Hawk and Dove

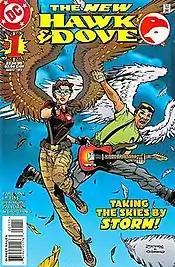
Hawk and Dove: Sasha Martens and Wiley Wolverman.

In 1988, a new "Hawk and Dove" miniseries written by Karl Kesel and Barbara Kesel reintroduced the duo. This series places a woman named Dawn Granger as the Dove, replacing Don. The new Dove mysteriously receives her powers while attempting to save her mother from terrorists. At the end of the miniseries, it is revealed that Dawn received her powers the moment Don lost them.